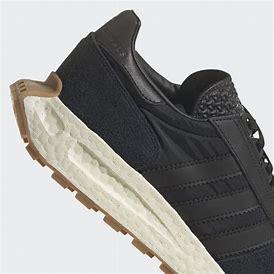
Brand: Adidas
Model: Retropy E5